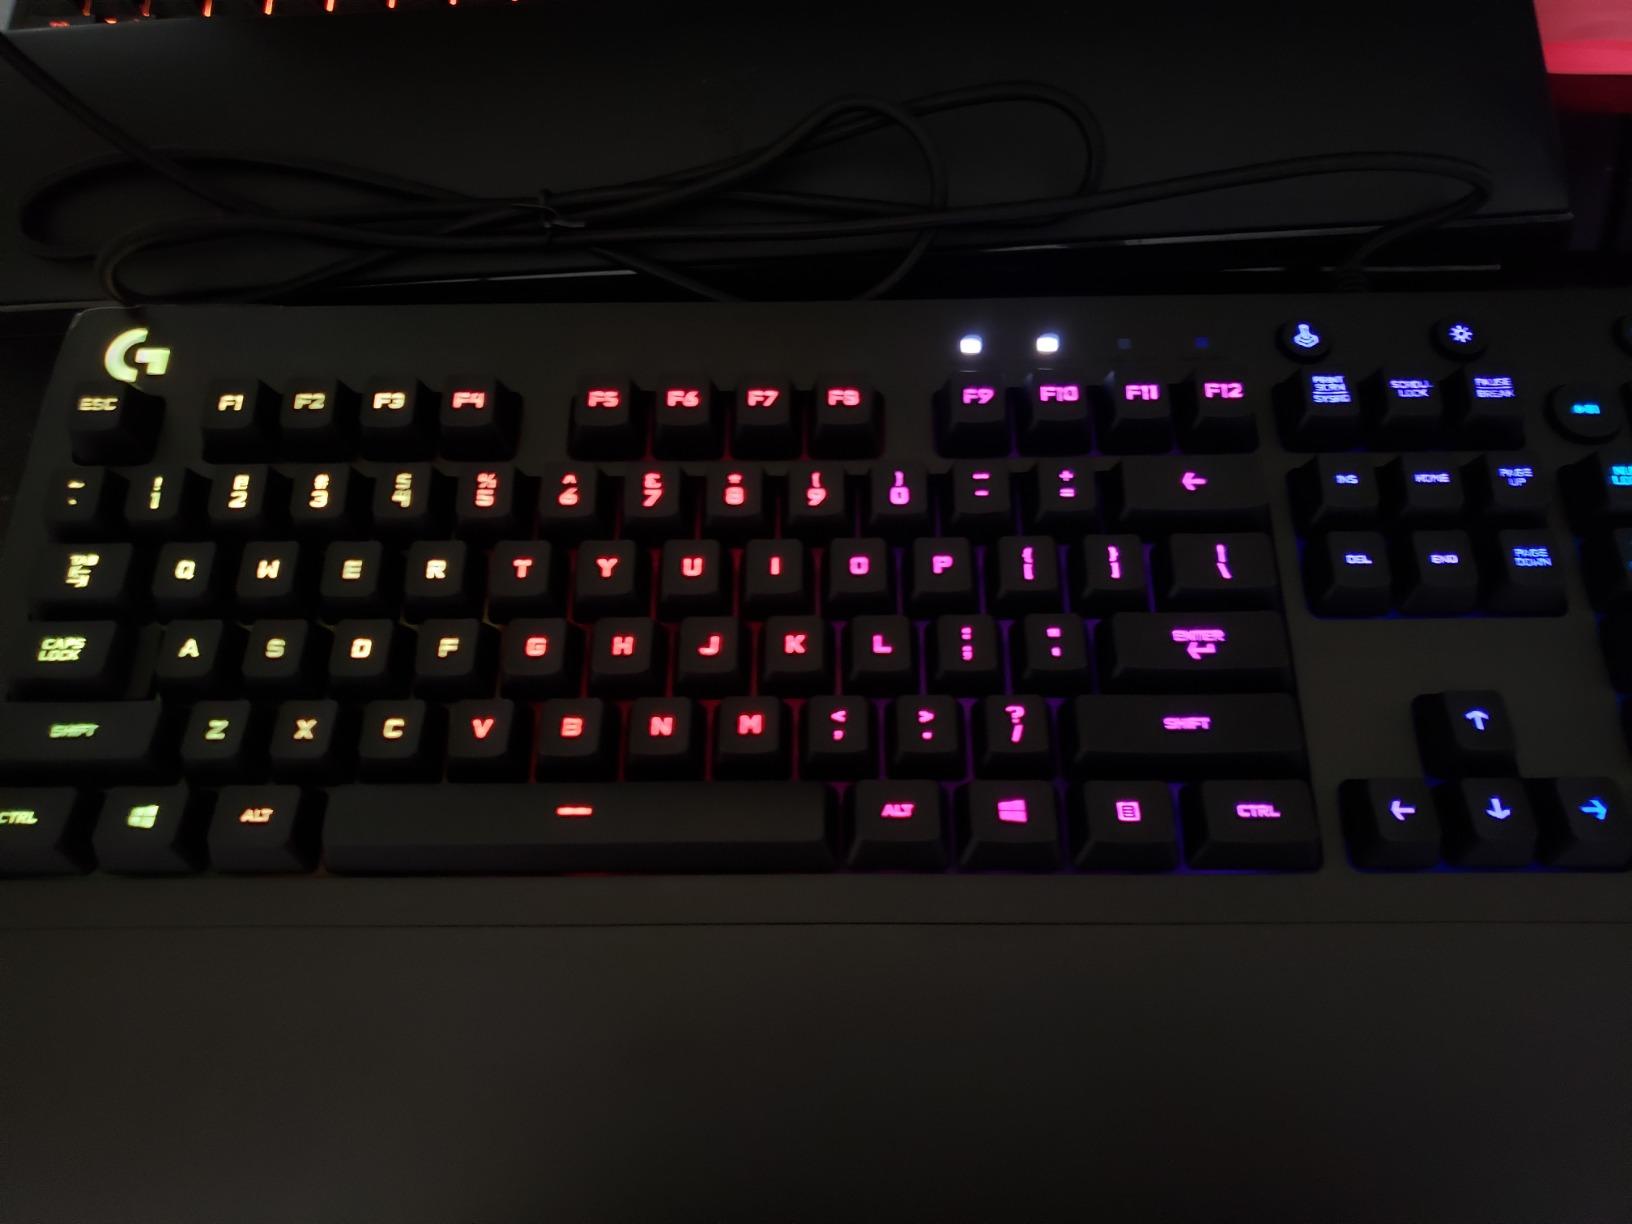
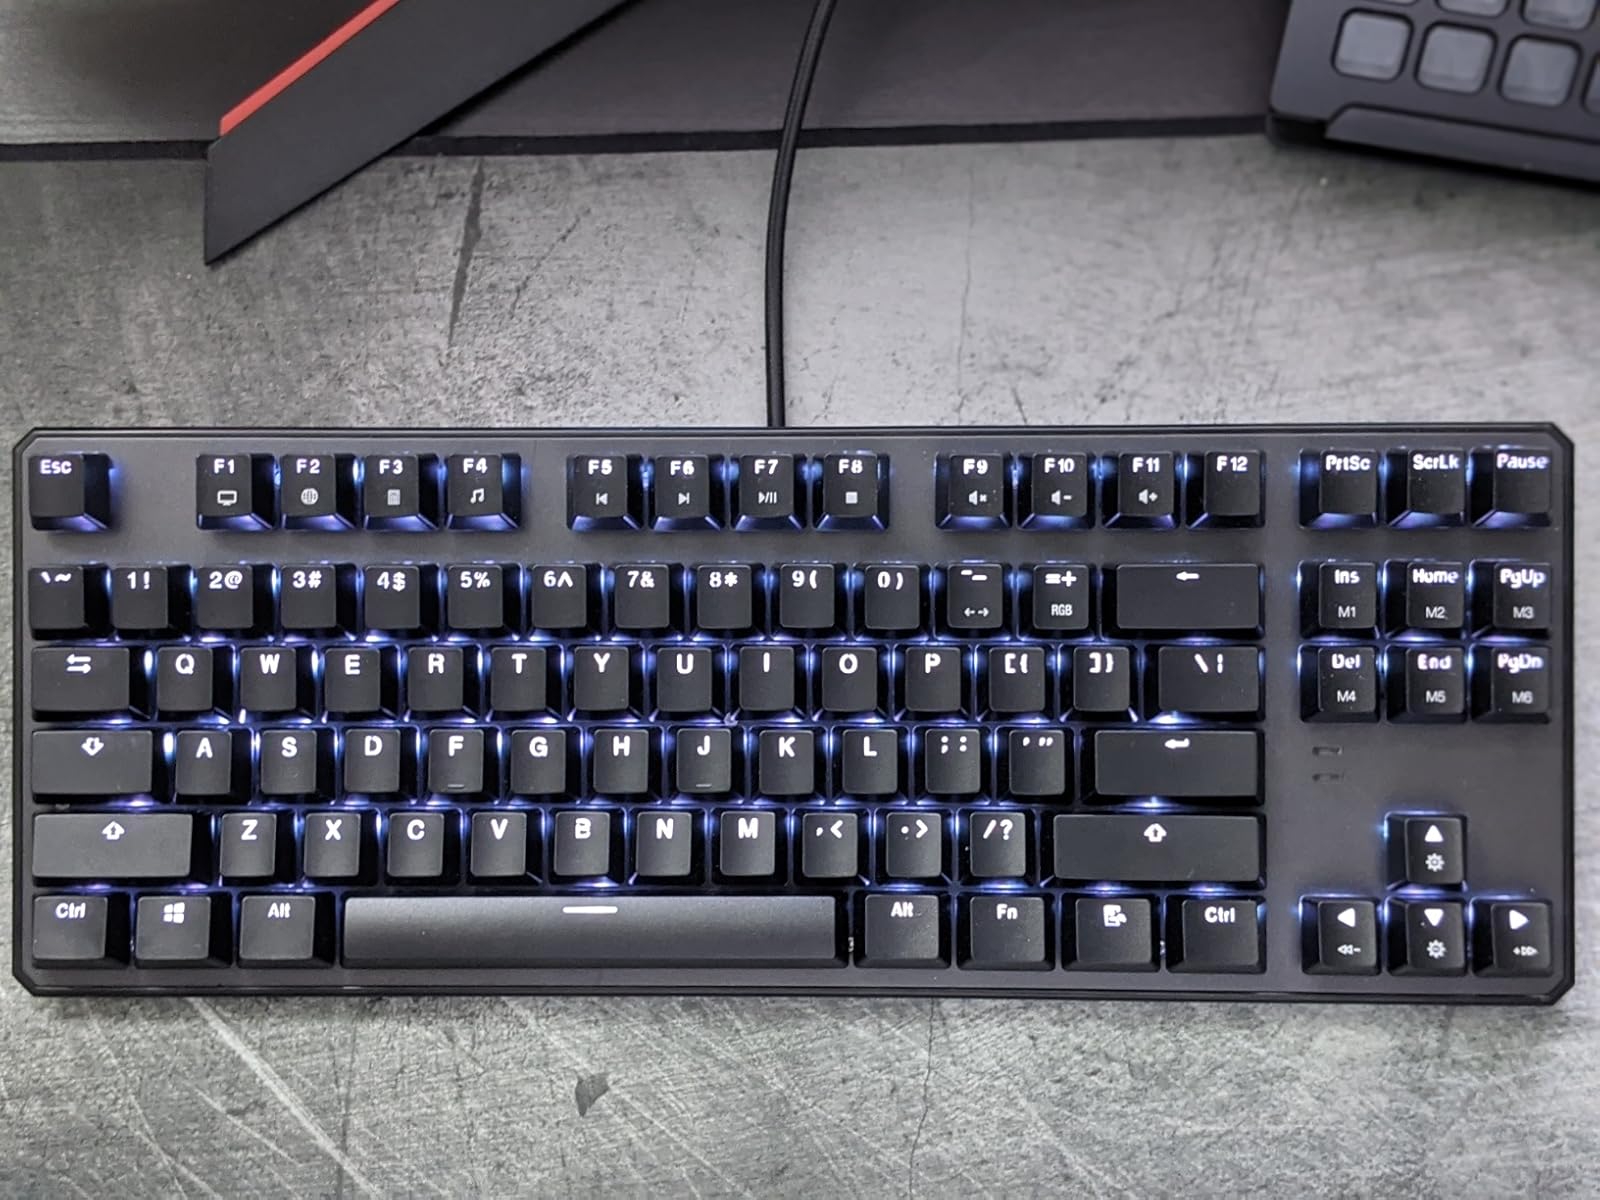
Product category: keyboard
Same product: no